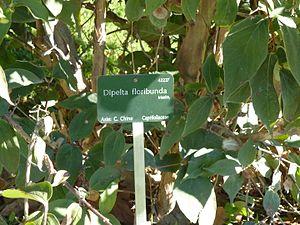
Dipelta floribunda dans le Jardin des plantes. Muséum national d'Histoire naturelle. 75005 Paris, France.